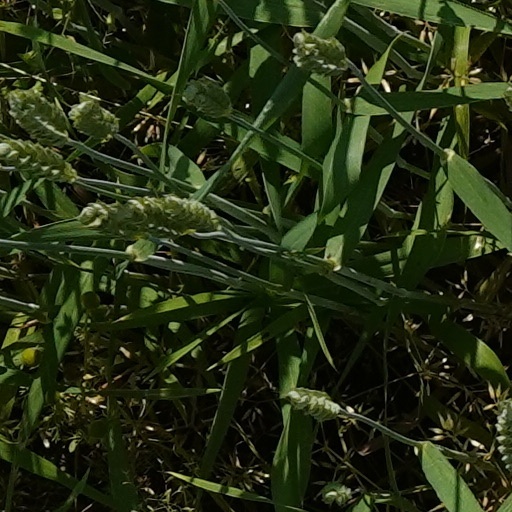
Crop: wheat